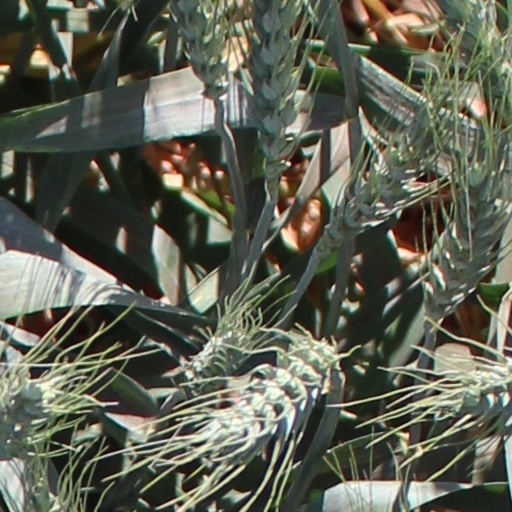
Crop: wheat